John H. Moffitt

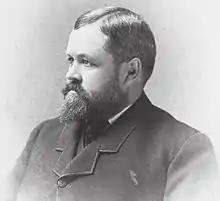
Congressman, Medal of Honor recipient

John Henry Moffitt (January 8, 1843 – August 14, 1926) was a United States representative from New York and the recipient of the Medal of Honor for his actions during the Civil War.